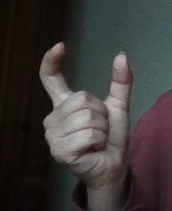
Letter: nun